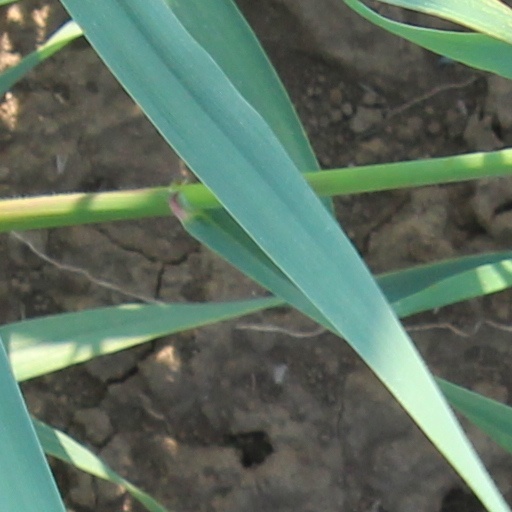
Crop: wheat